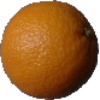
Label: Orange 1